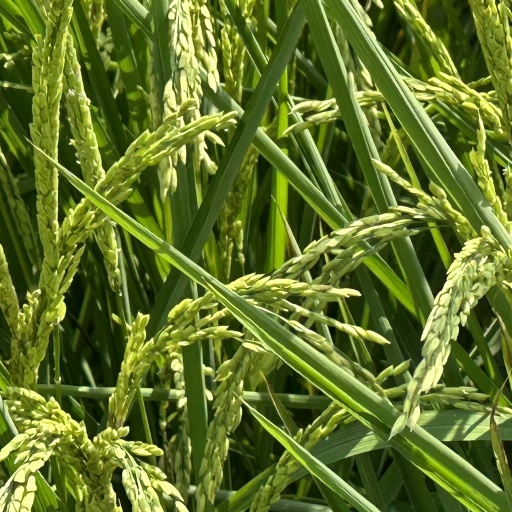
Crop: rice